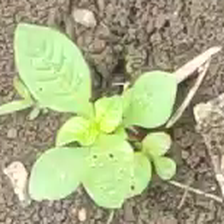
Weed species: Kena_(Commplina_benghalensio)